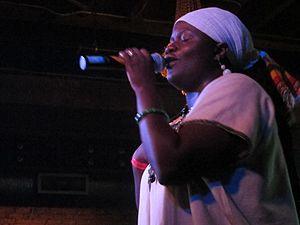
Carol East, plus connue sous le nom de scène Sister Carol, est une chanteuse de dancehall, née en Jamaïque en 1959. Elle est surnommée Black Cinderella.